2022 Whitney Biennial

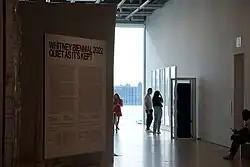

The 2022 Whitney Biennial, titled Quiet as It's Kept, is the 80th edition of the Whitney Museum's art biennial, hosted between April and October of 2022. Described by ARTnews as the "most closely watched contemporary art exhibition in the United States." The 2022 biennial was curated by David Breslin and Adrienne Edwards, exhibiting 63 artists and collectives, with installations extending over the 5th and 6th floors and adjacent balconies of the Whitney Museum building.